Underwater Construction Teams

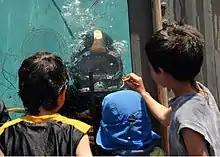
A U.S. Navy Seabee diver from Underwater Construction Team 2 plays tic-tac-toe with children from the inside of a water tank during Seabee Days

During the Vietnam War at Chu Lai in 1967 MCB 71 had an Under Water Construction Team search the Tra Bong River for a missing Squad of Marines. Their efforts made publication in Stars and Stripes. In 1974, several Underwater Demolition Team divers, primarily from UDT-13, helped establish the first independent UCT teams 1 and 2.